Napier Operatic Society

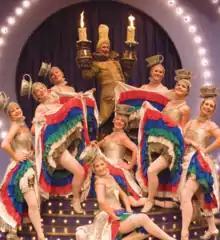

The 1931 Napier earthquake caused significant damage to the Napier Municipal Theatre, contributing to Napier Operatic's hiatus until 1937. A Special General Meeting was held on 14 October 1937 where it was unanimously decided to revive the society. The first production in over 7 years, "Rio Rita", was performed at the newly built Napier Municipal Theatre. Since then, with the exception of during World War II until 1953, there has been at least one production put on by Napier Operatic Society every year.